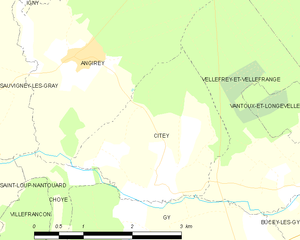
Carte des communes françaises